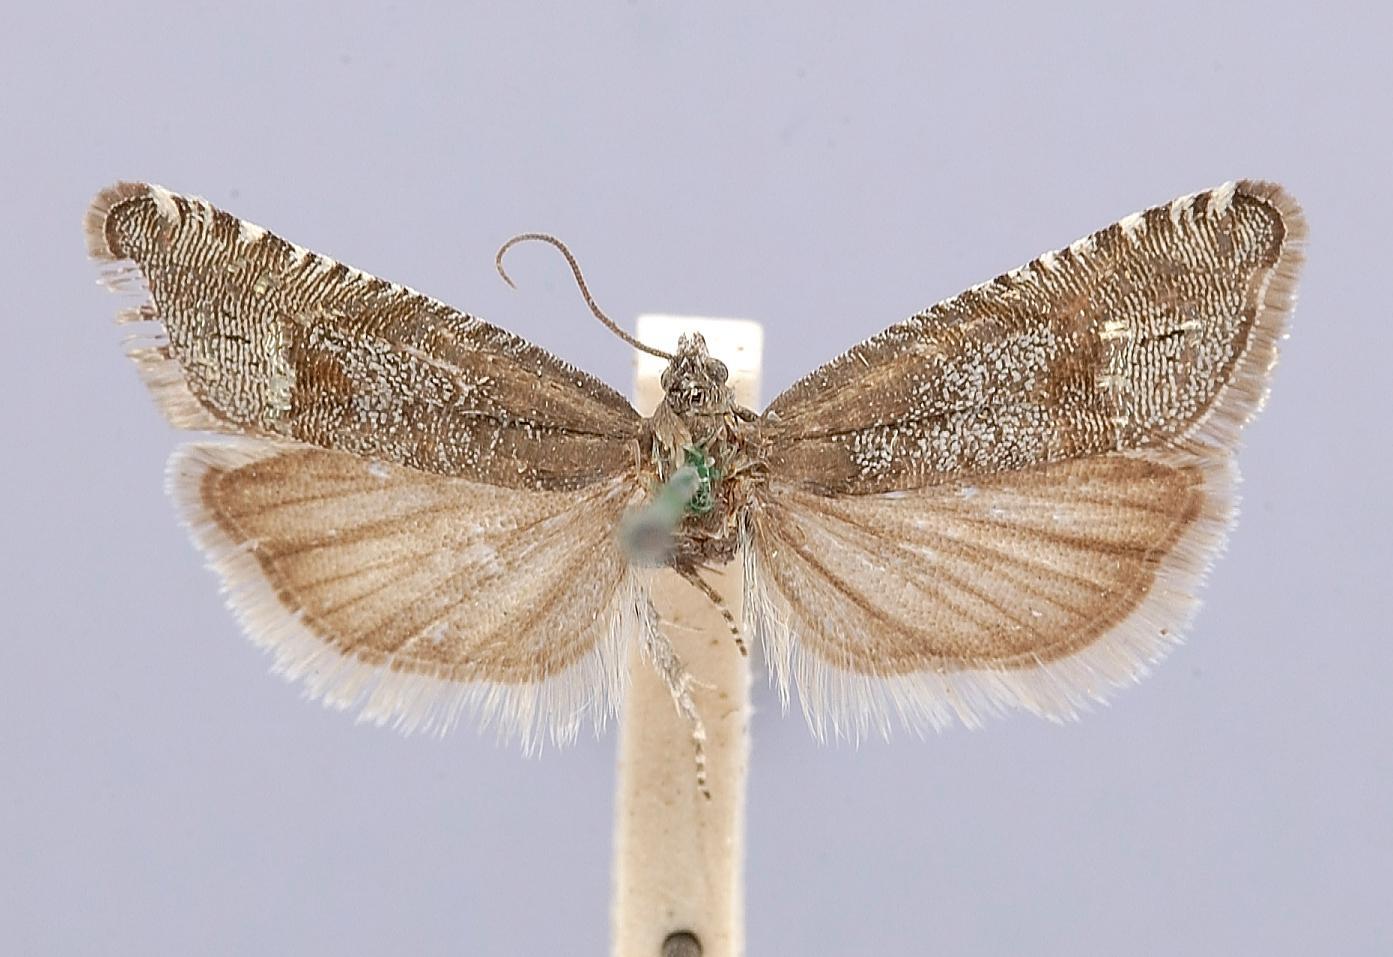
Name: Grapholitha vitrana
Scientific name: Grapholitha vitrana Walsingham, 1879
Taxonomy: Animalia, Arthropoda, Insecta, Lepidoptera, Tortricidae
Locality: northern Oregon, [Not Stated], Oregon, United States
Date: Apr 1872